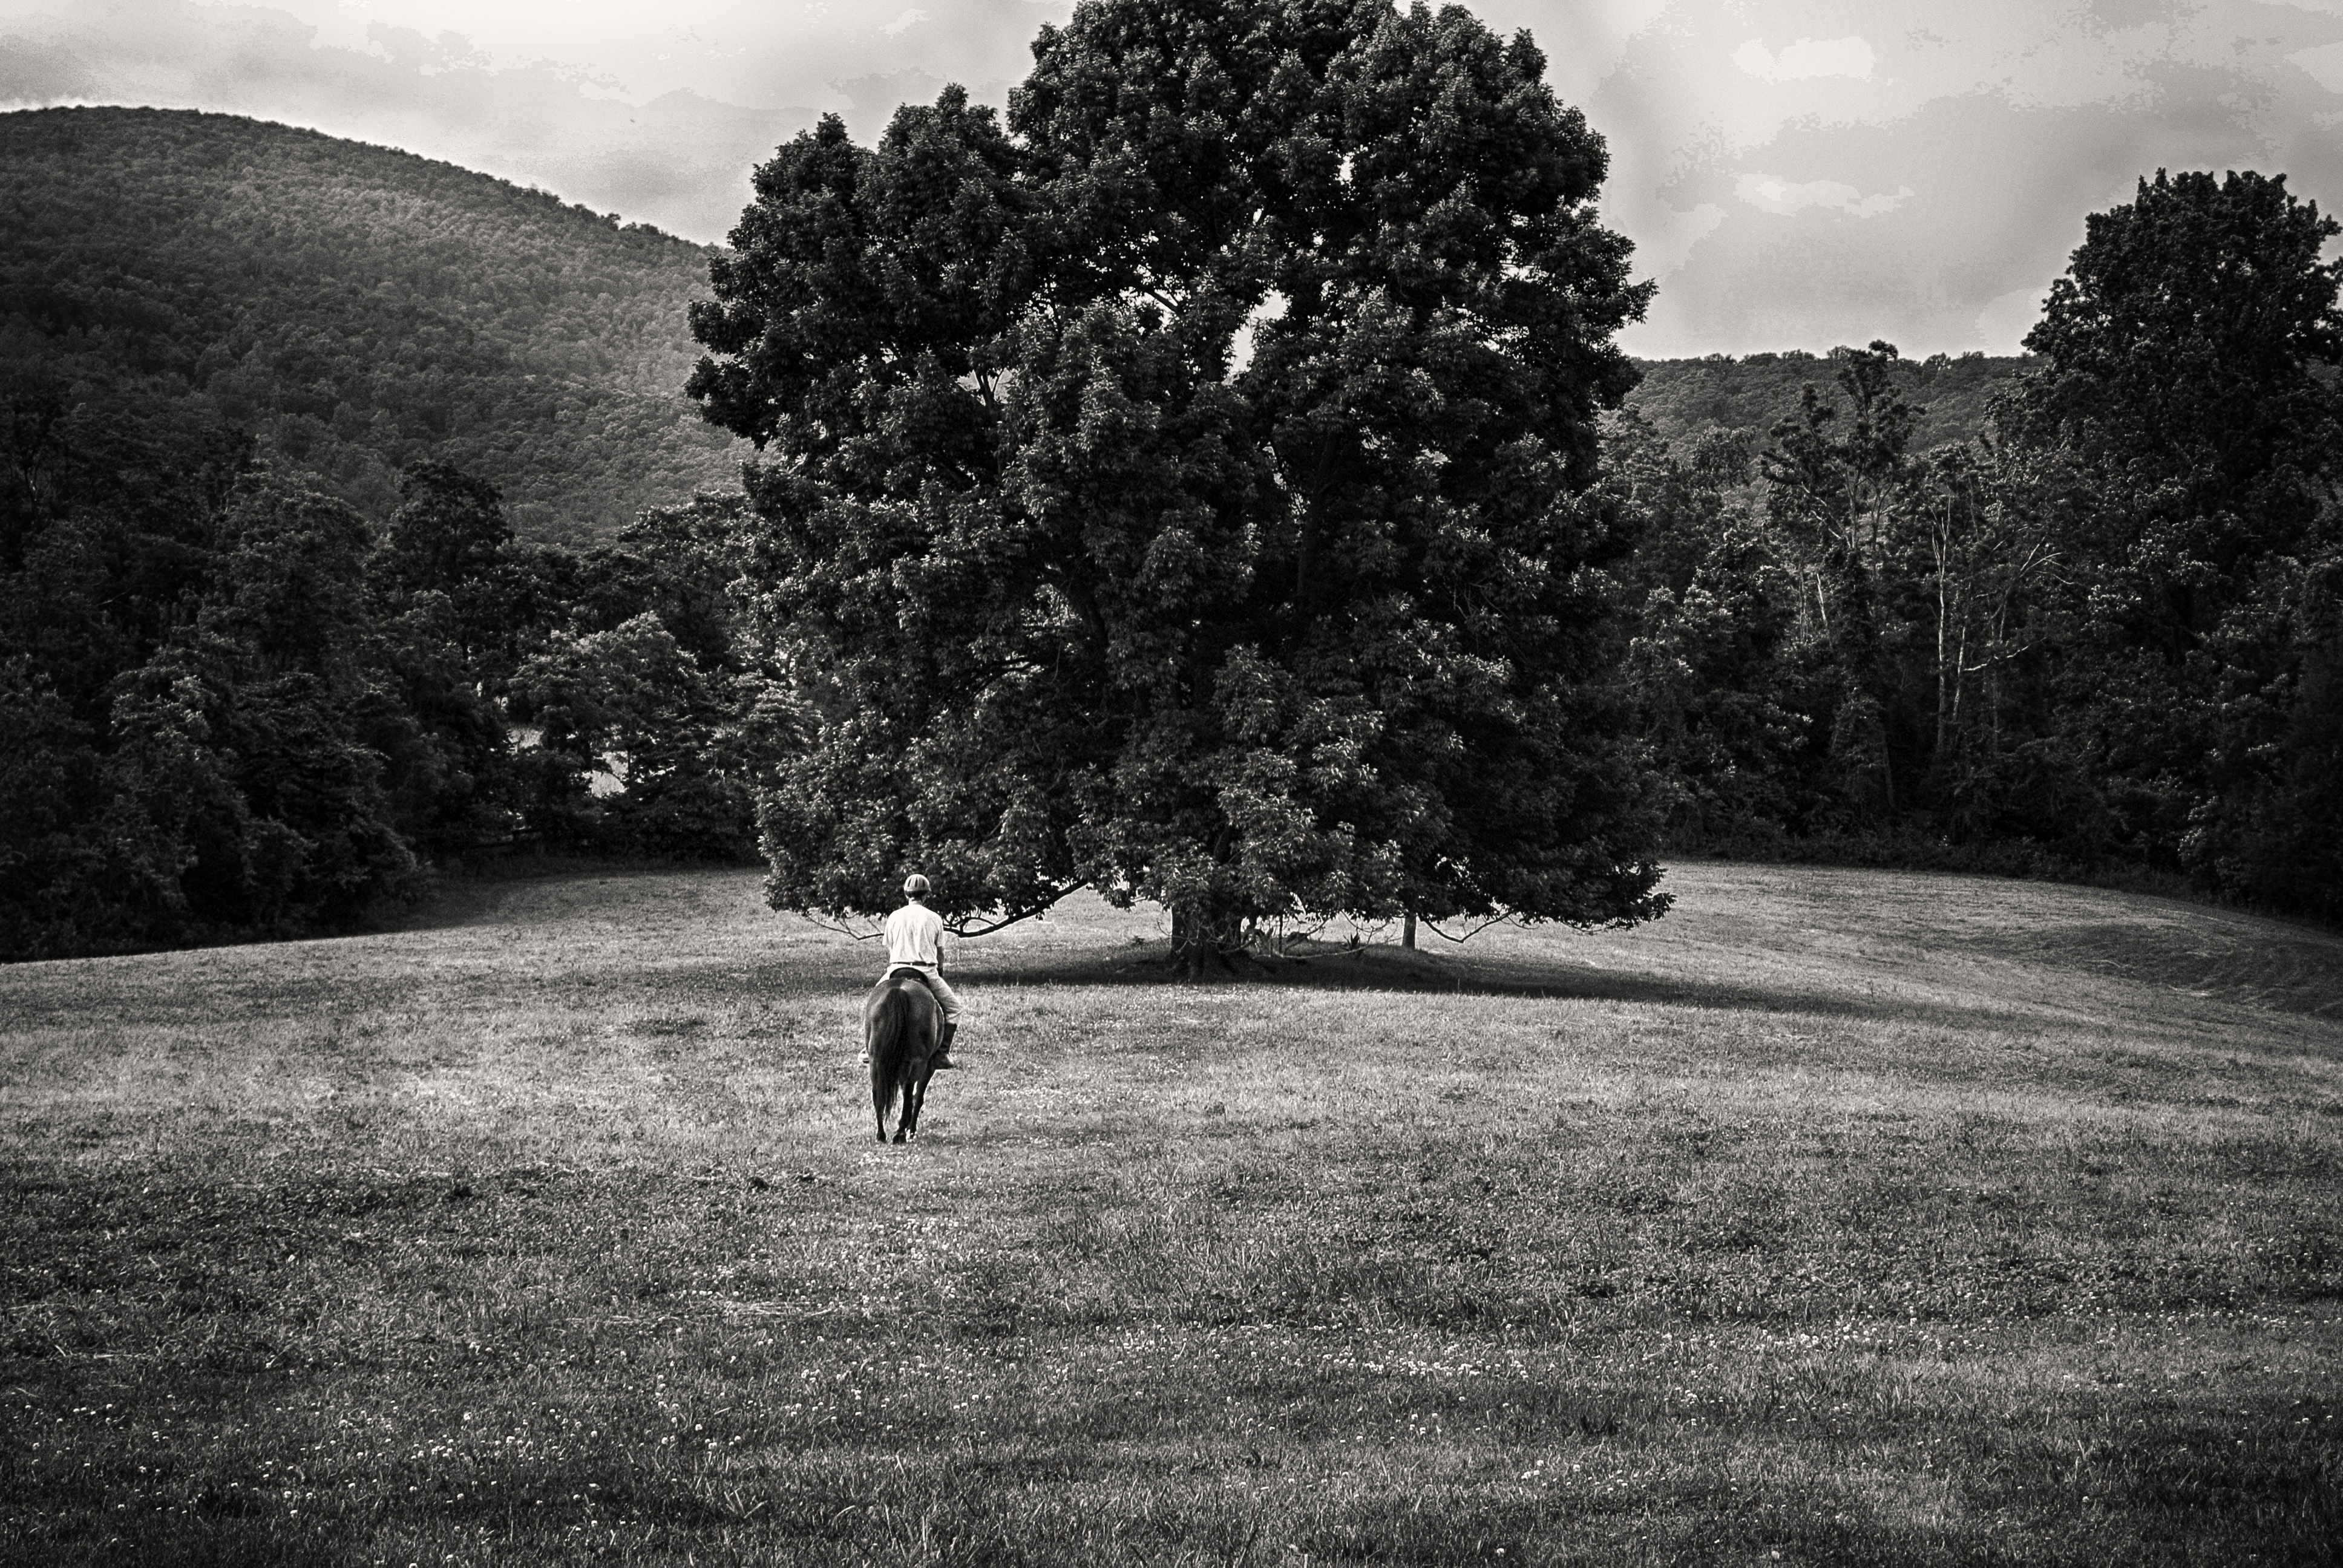
landscape, tree, nature, grass, light, cloud, black and white, plant, white, farm, photography, sunlight, morning, leaf, flower, autumn, weather, darkness, black, monochrome, season, chestnut tree, rural area, horseback riding, monochrome photography, woody plant